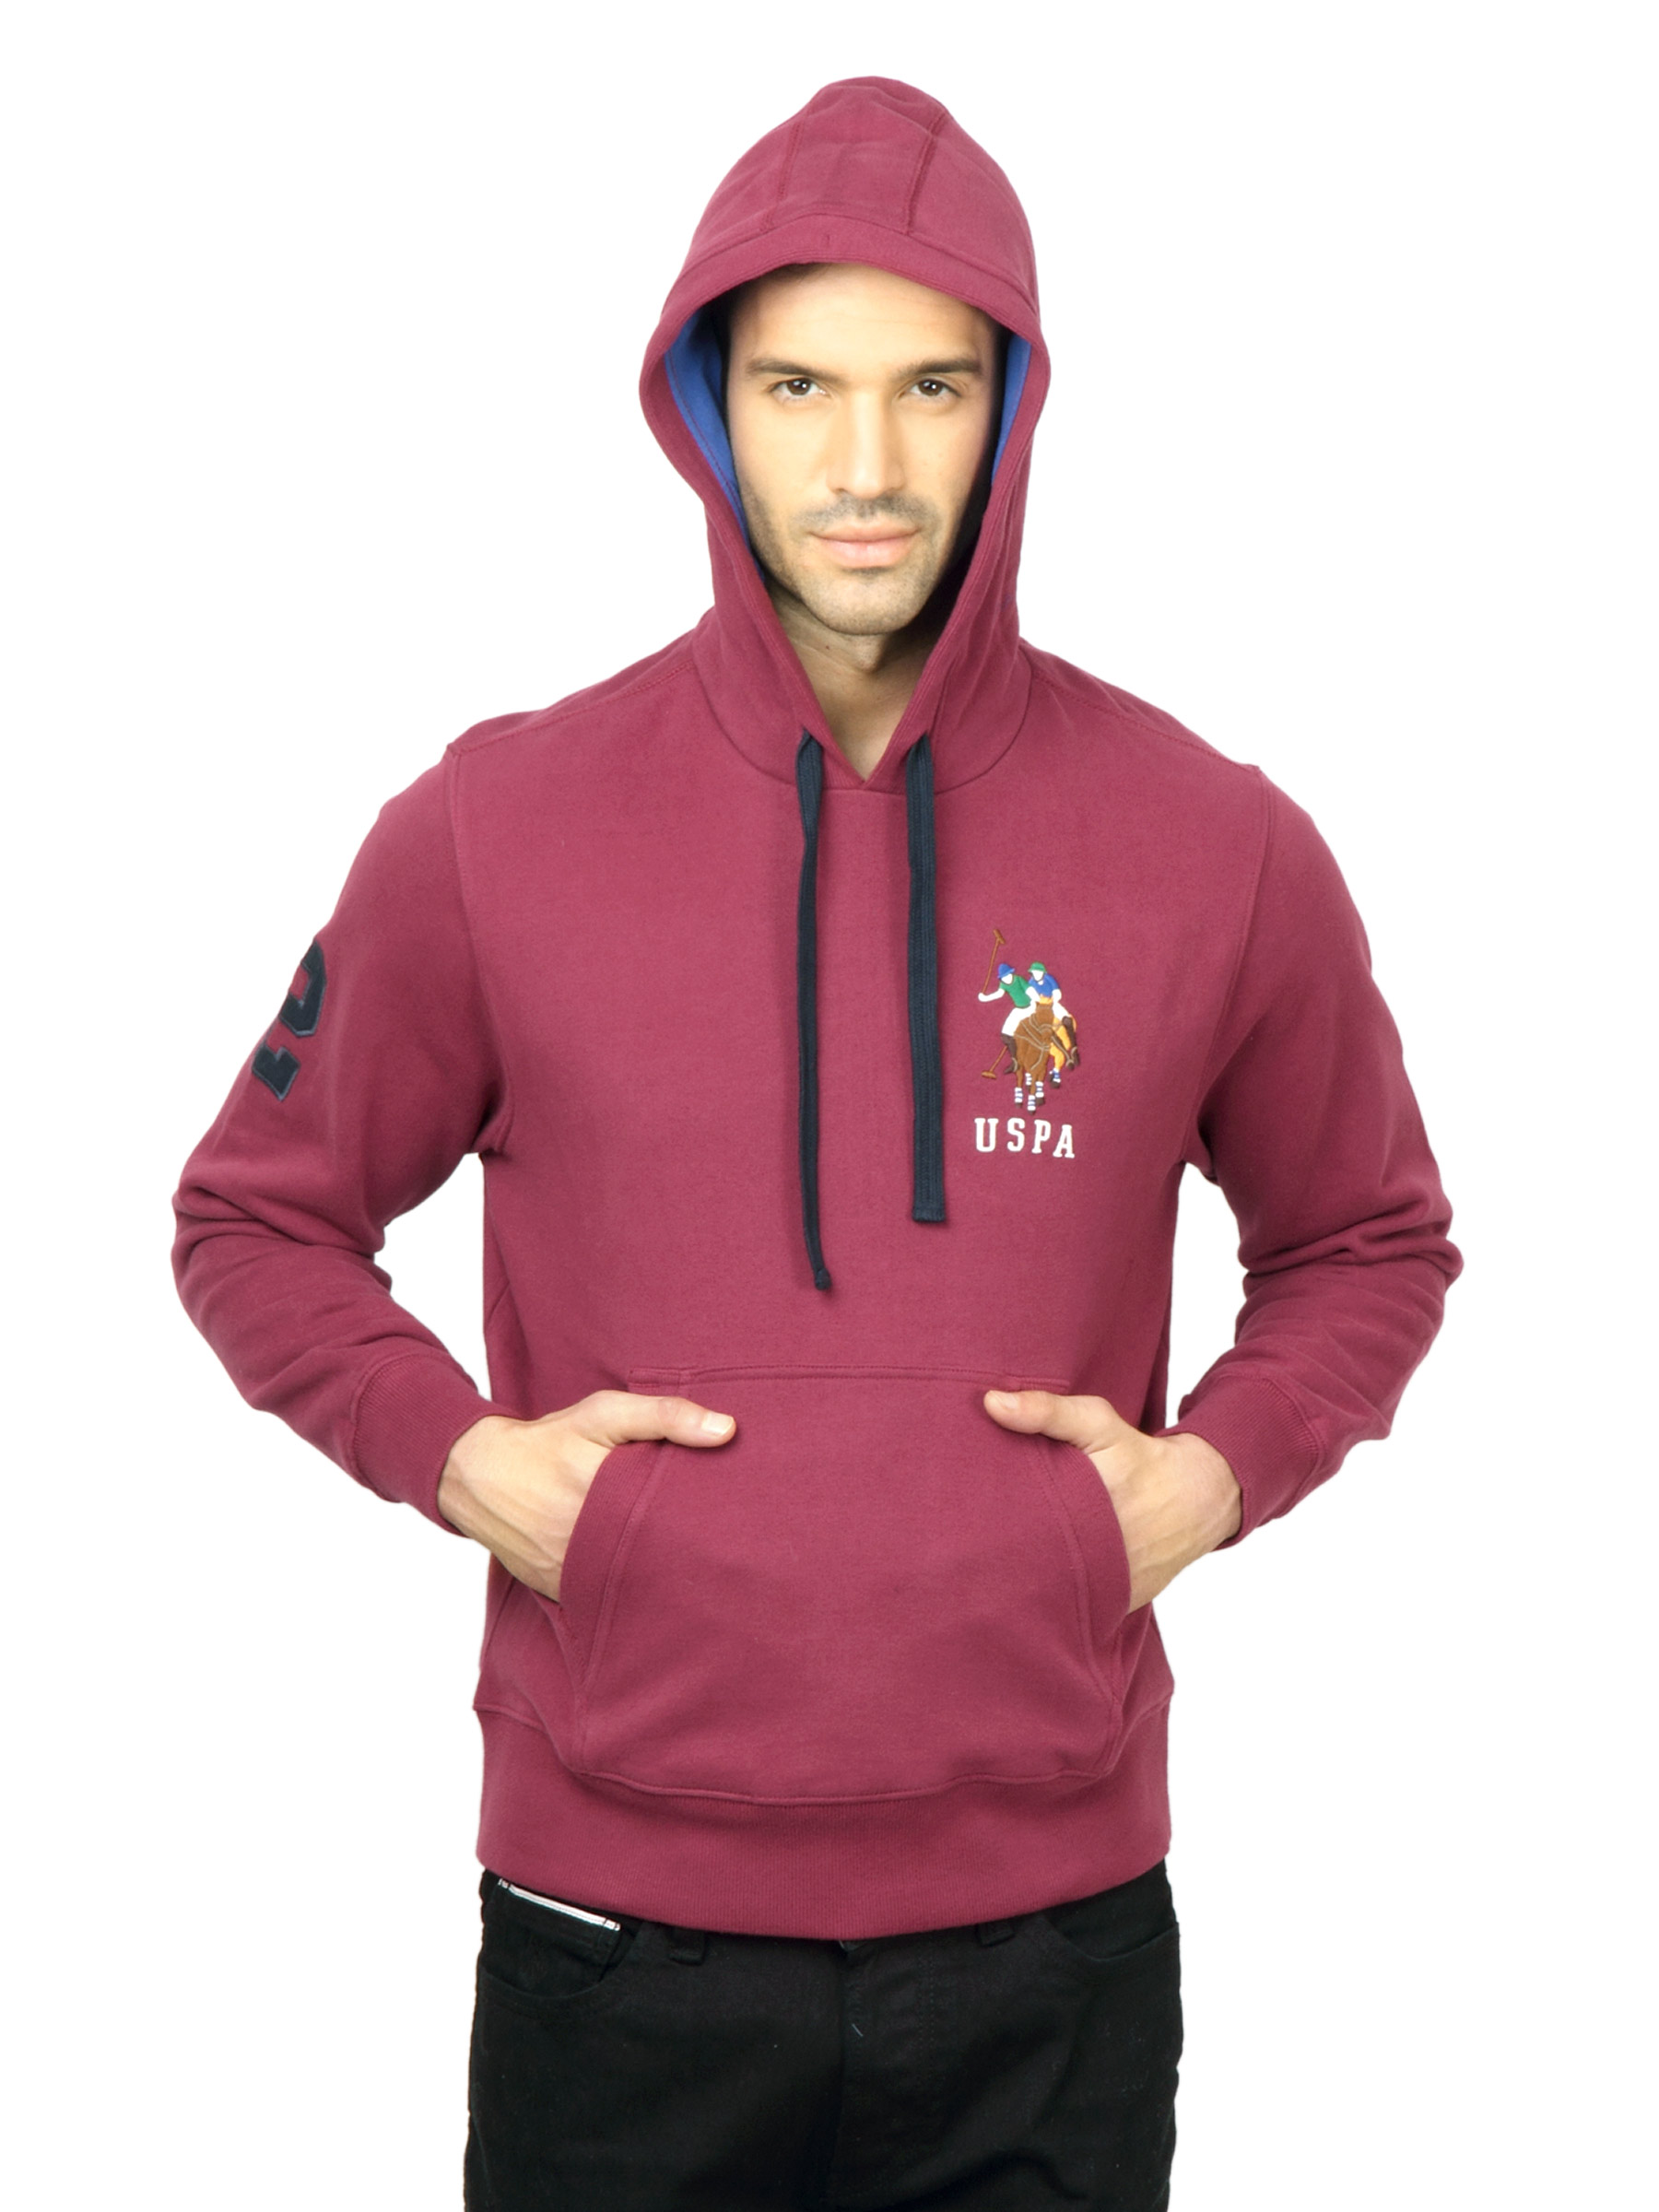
U.S. Polo Assn. Men Solid Red Sweatshirt
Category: Apparel / Topwear / Sweatshirts
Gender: Men
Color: Red
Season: Fall 2011
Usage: Casual